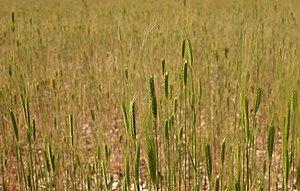
Le petit épeautre de Haute-Provence et la farine issue de cette céréale sont tous deux protégés par une IGP depuis 2007 pour le premier et 2010 pour la seconde.
Nibles est une commune française, située dans le département des Alpes-de-Haute-Provence en région Provence-Alpes-Côte d'Azur.
Pierrerue est une commune française située dans le département des Alpes-de-Haute-Provence en région Provence-Alpes-Côte d'Azur.
Peyruis est une commune française, située dans le département des Alpes-de-Haute-Provence en région Provence-Alpes-Côte d'Azur.
La farine de petit épeautre ou farine d'engrain est fabriquée à partir de grains d'engrain ou petit épeautre. Elle est parfois confondue avec la farine d'épeautre ou grand épeautre.